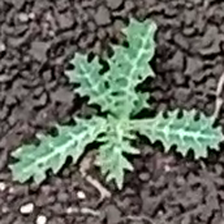
Weed species: Bilayat_(Mexicana_Argemone)